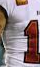
Number: 1